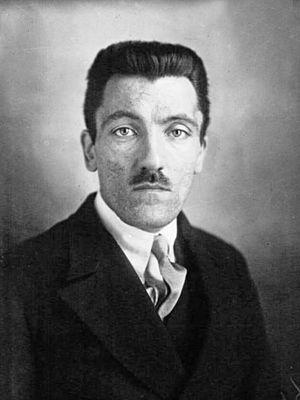
Charles Spinasse est un homme politique français né le 22 octobre 1893 à Égletons et mort le 9 août 1979 à Rosiers-d'Égletons.